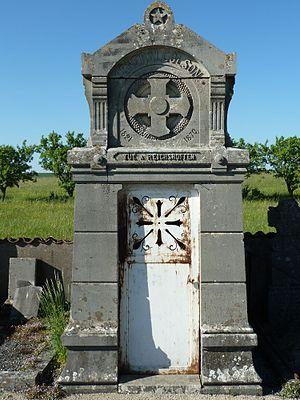
Tombe de Joseph-Emile Colson à St-Aubin-sur-Aire (Meuse, France)
Joseph Emile Colson, mort le 6 août 1870 à la bataille de Frœschwiller-Wœrth, était un général français.